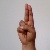
The image shows a hand gesture representing the letter 'U' in Indian Sign Language.